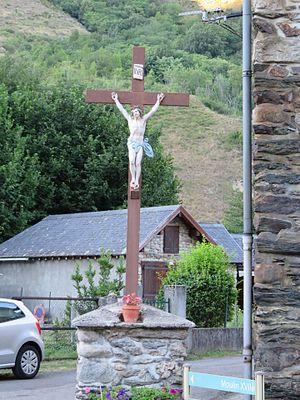
Croix avec un christ à Sinsat.
Aulos-Sinsat est une commune nouvelle française, située dans le département de l'Ariège en région Occitanie. Elle est créée le 1ᵉʳ janvier 2019 et résulte de la fusion des communes d'Aulos et de Sinsat.
Sinsat est une ancienne commune française, située dans le département de l'Ariège en région Occitanie. Depuis le 1ᵉʳ janvier 2019, elle est intégrée dans la commune nouvelle d'Aulos-Sinsat.